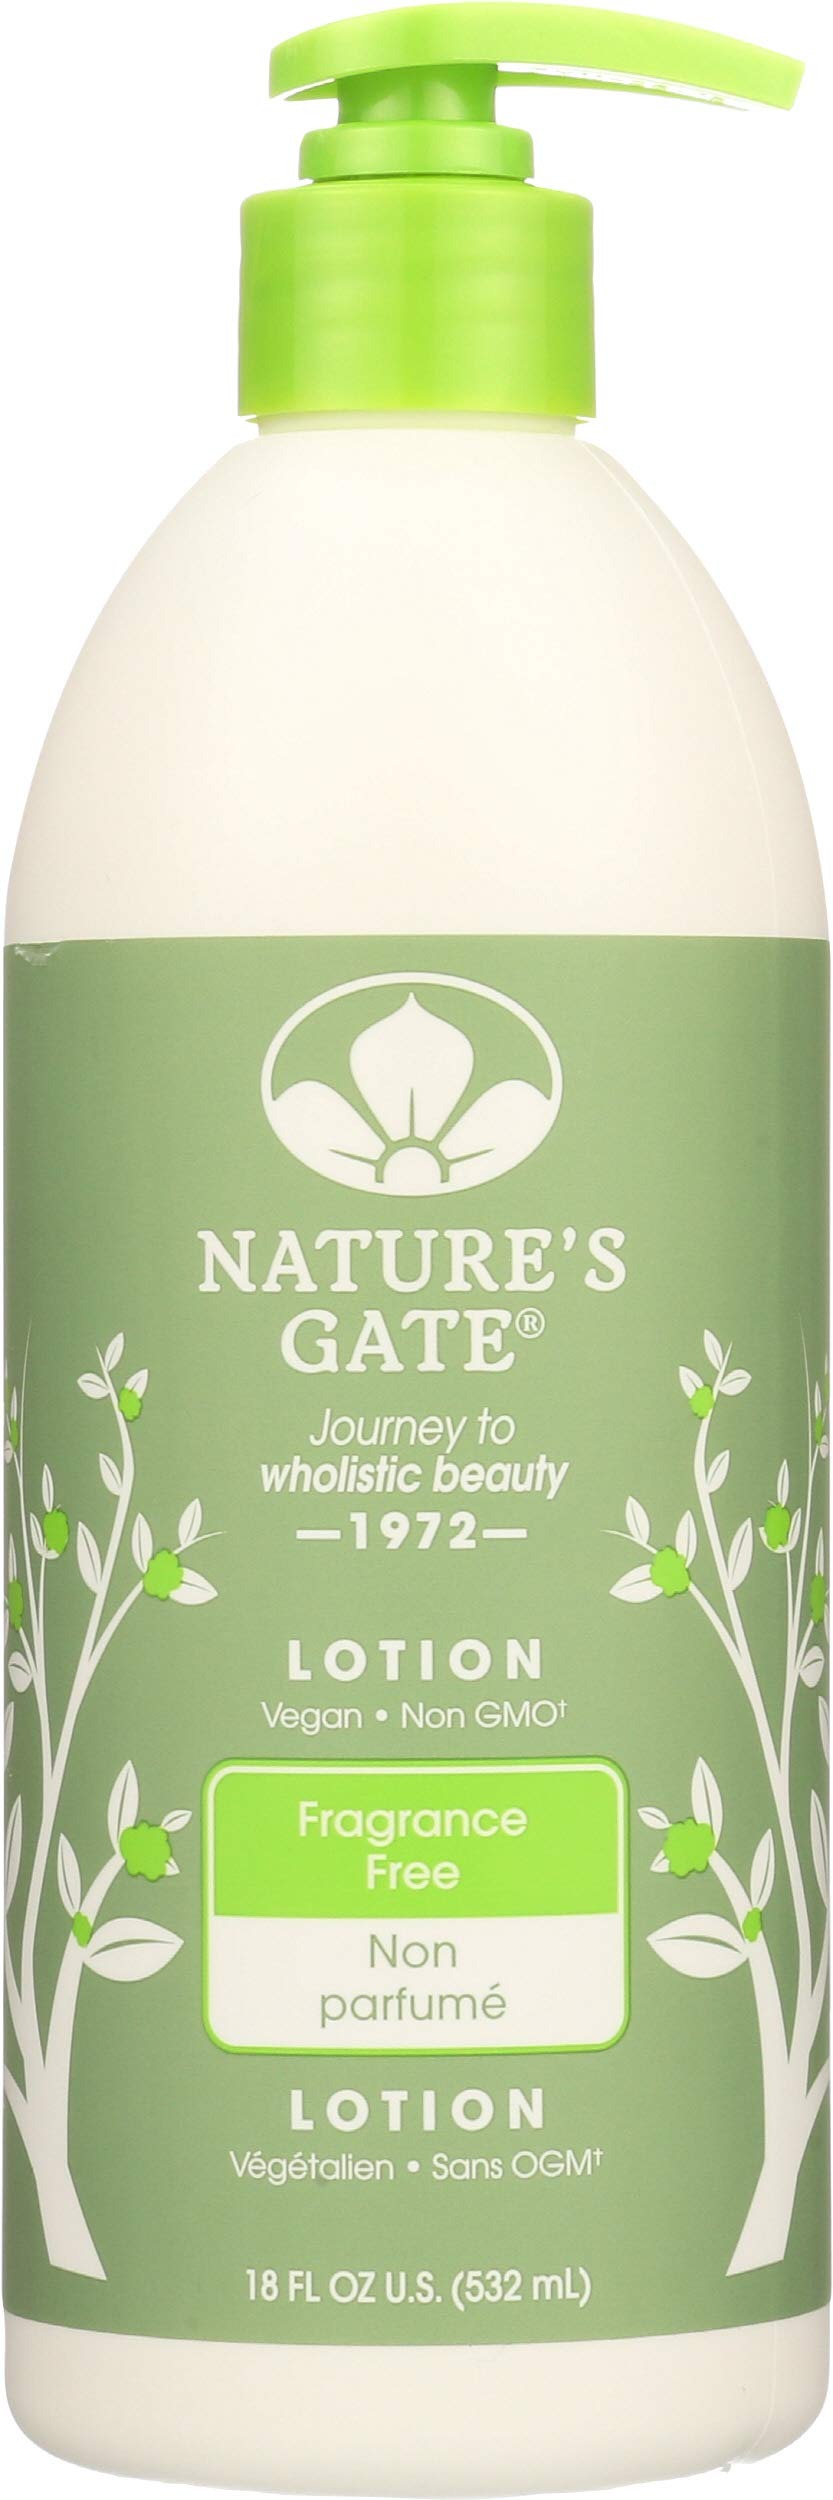
Item Name: Natures Gate Lotion Fragrance Free, 18 oz
Bullet Point: Pack of three, 18-ounce pumps (total of 54-ounce)
Value: 18.0
Unit: oz

Price: 15.63